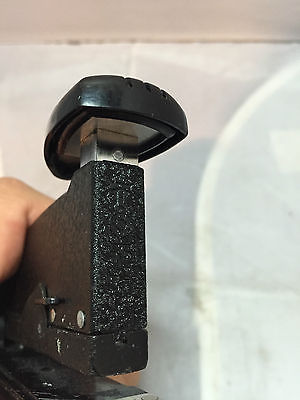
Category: stapler